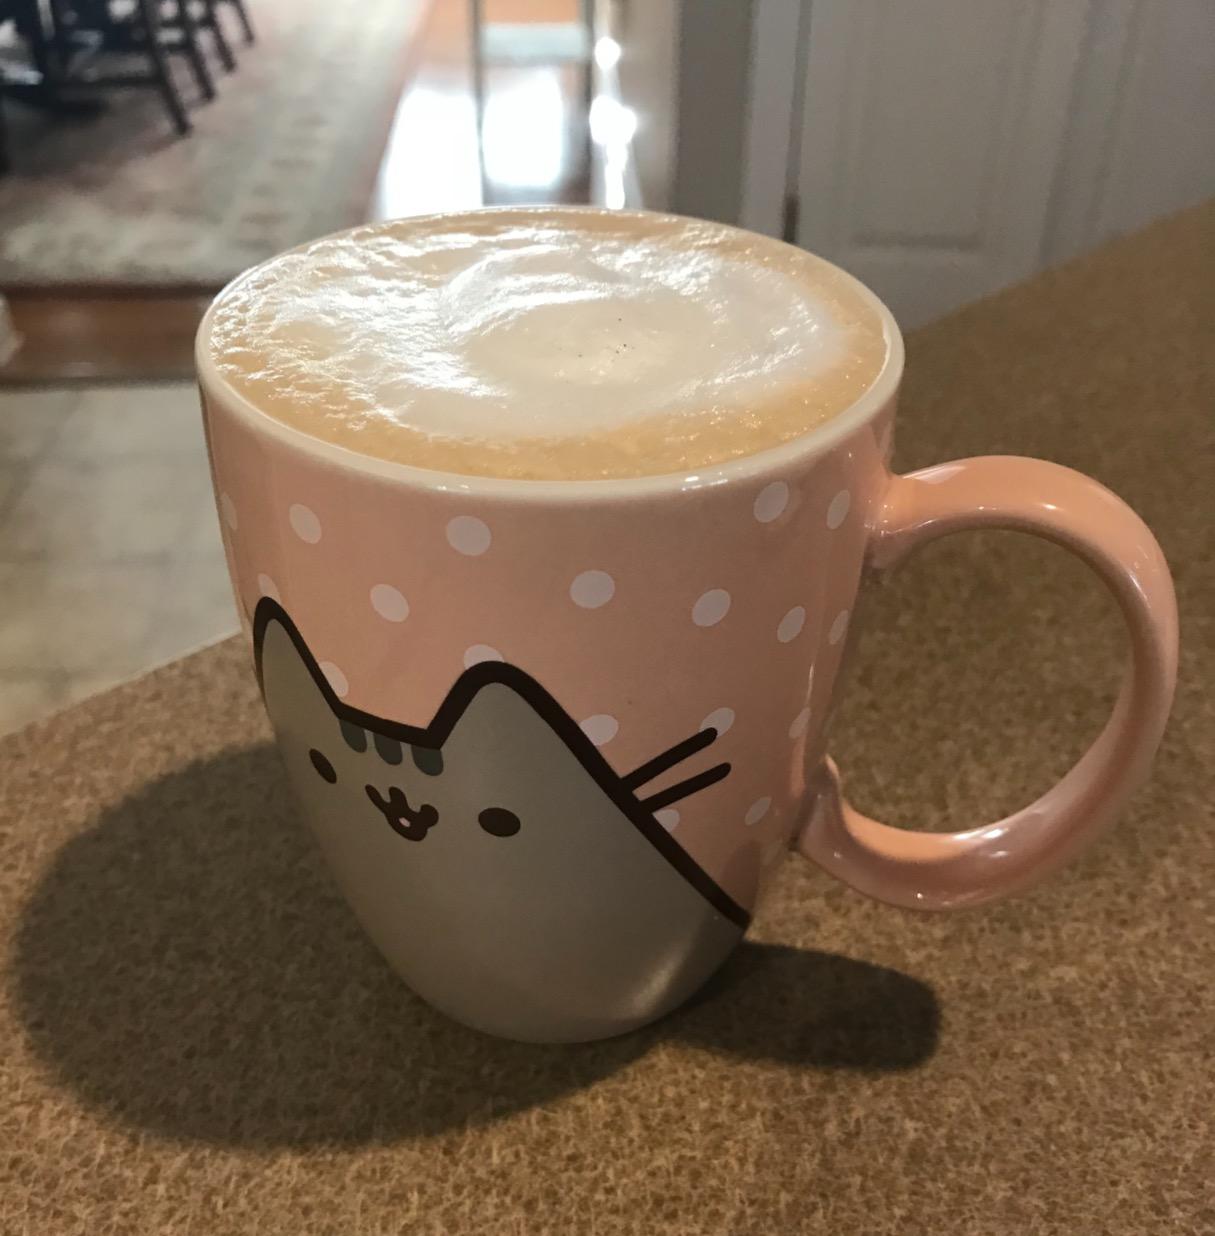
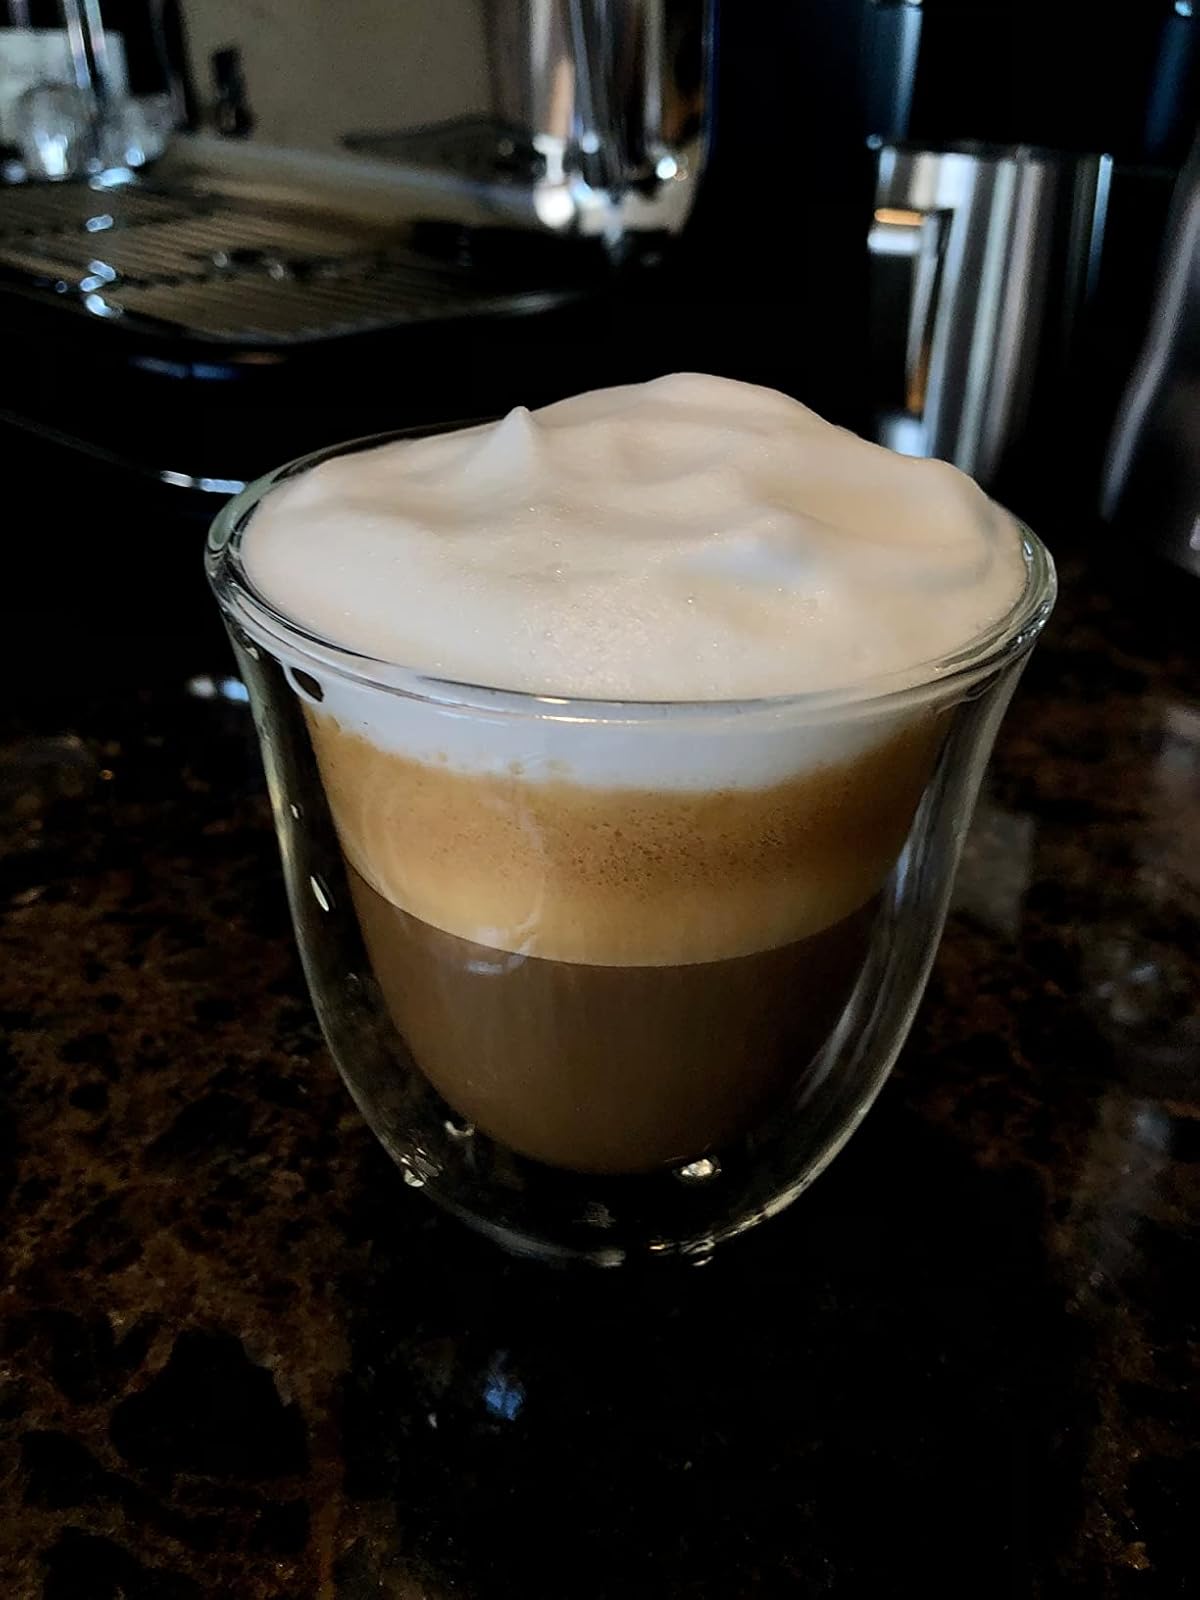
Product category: items_mug
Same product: no